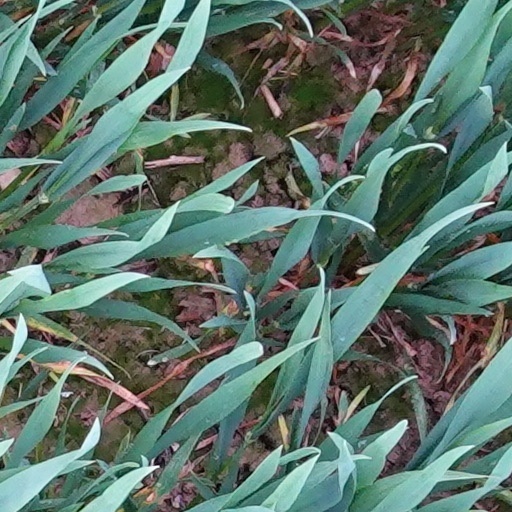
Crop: wheat